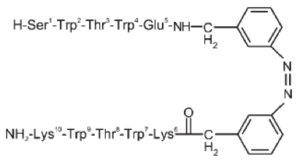
L'épingle à cheveux bêta est un motif structurel observée dans la structure secondaire des protéines. Ce motif implique deux brins bêta organisé comme une épingle à cheveux, il est formé de deux brins bêta adjacents dans la structure primaire des protéines, antiparallèles reliés par une courte boucle de deux à cinq acides aminés. L'épingle à cheveux bêta peut être observée comme un motif isolé dans une protéine ou inséré dans une série de brins formant un feuillet bêta.